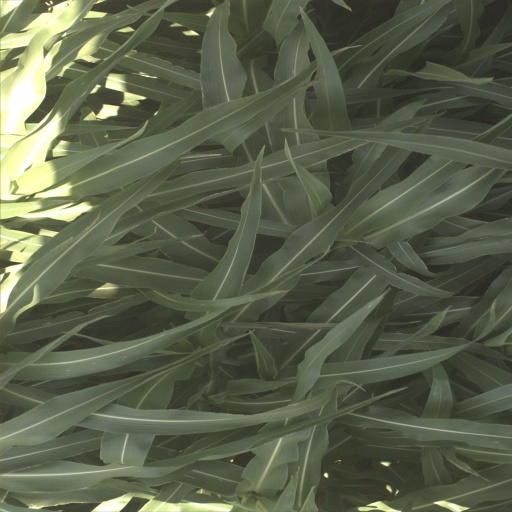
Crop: sorghum